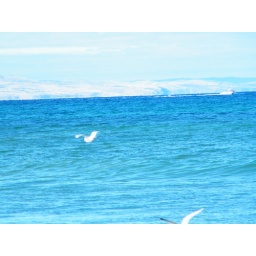
A sunny day walking by the beach